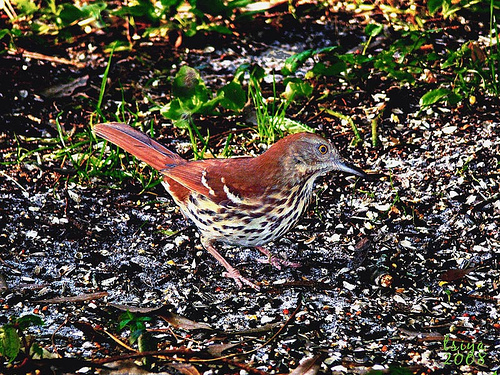
this bird is mostly brown with speckles on its belly and breast.
a petite colorful bird with long red wing and tail feathers, a yellow and black spotted under belly and a short flat bill.
this is a bird with a white spotted belly and a brown back.
small white grey black and brown bird with long tarsus and medium black beak
this bird has a white and black spotted belly and a red back and head.
this is a small bird with red on the top and tail with grey and white speckles on the body.
this bird has wings that are red and has a spotted belly
this bird is white, black, and brown in color, with a black beak.
this bird has wings that are red and has a spotted belly
this bird has wings that are red and has a spotted belly
Species: Brown Thrasher